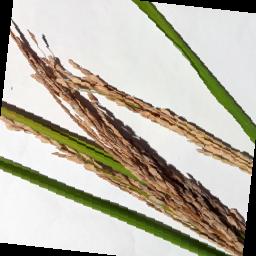
Label: Rice___Neck_Blast